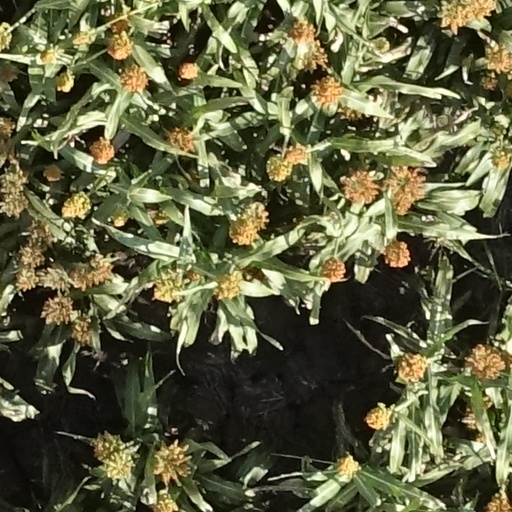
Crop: sorghum